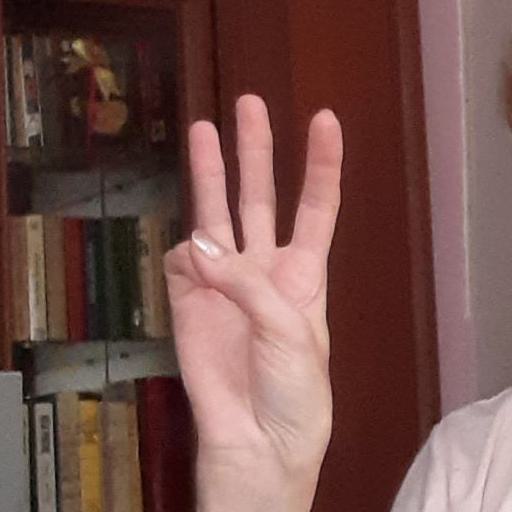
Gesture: three